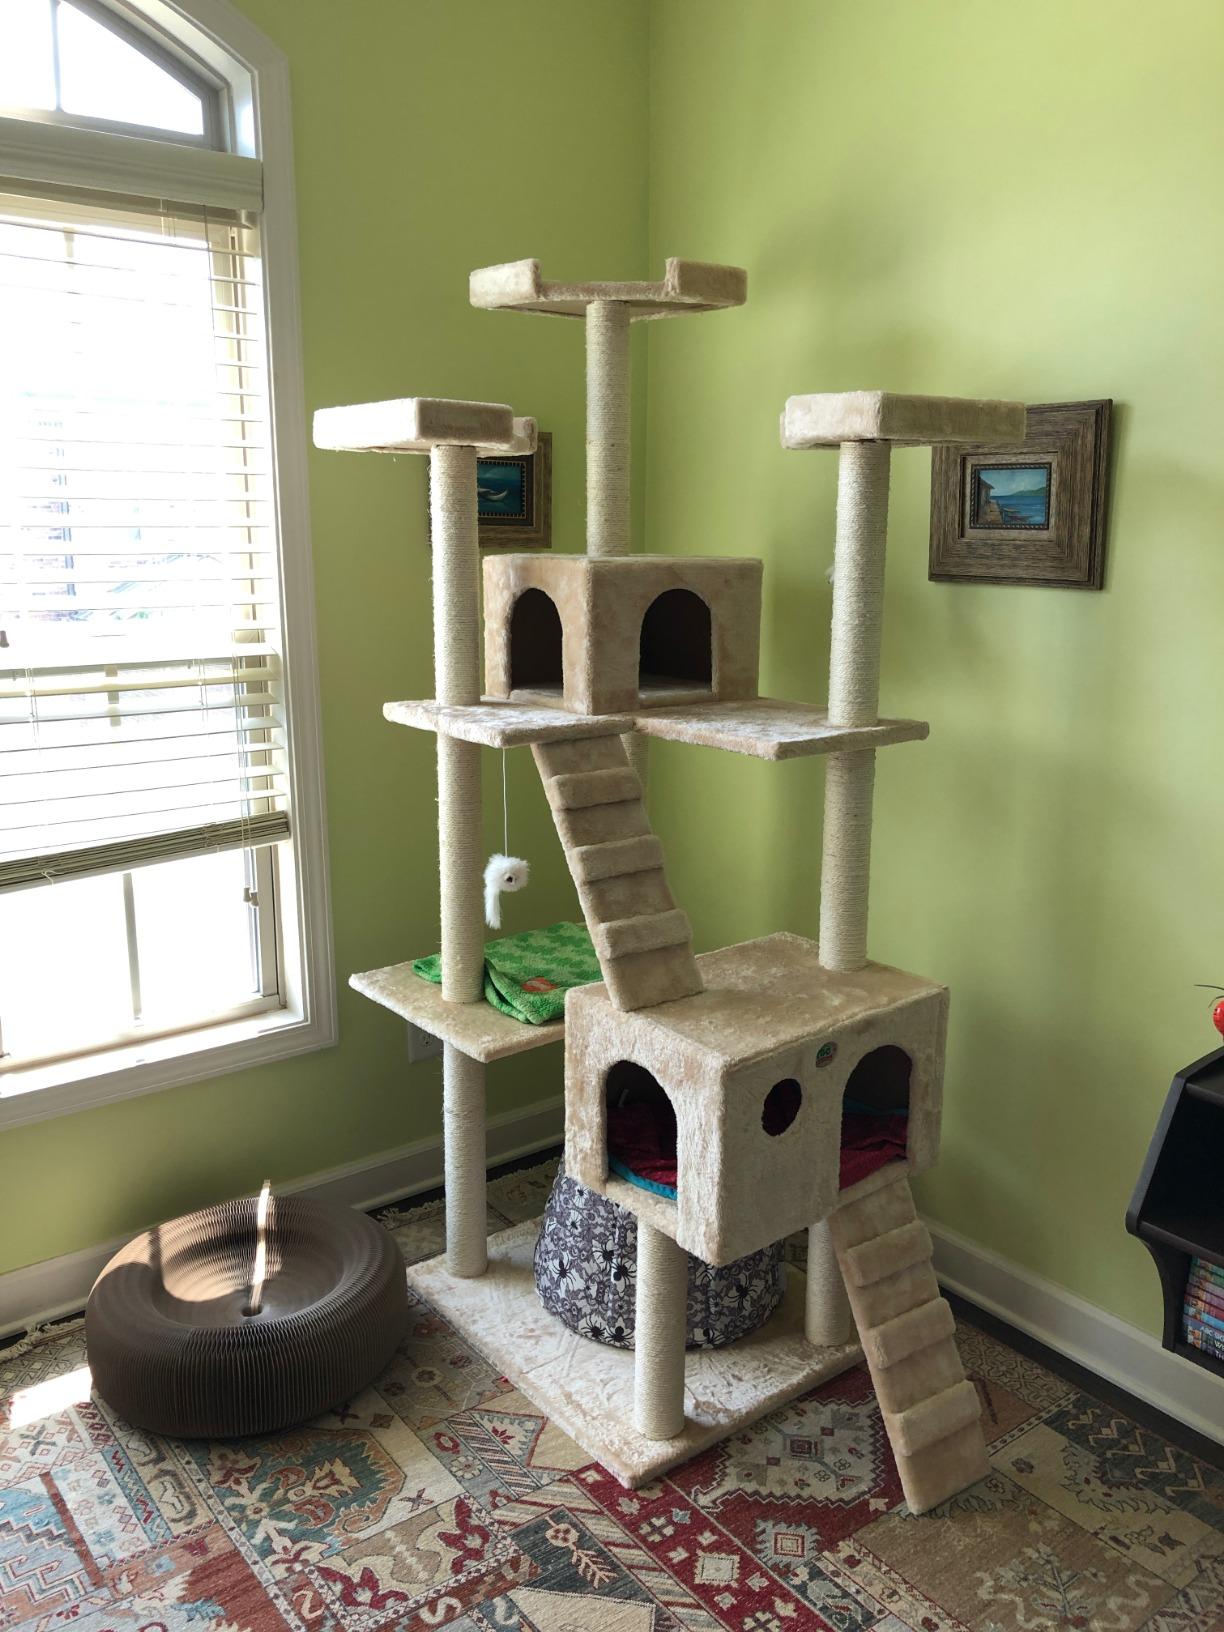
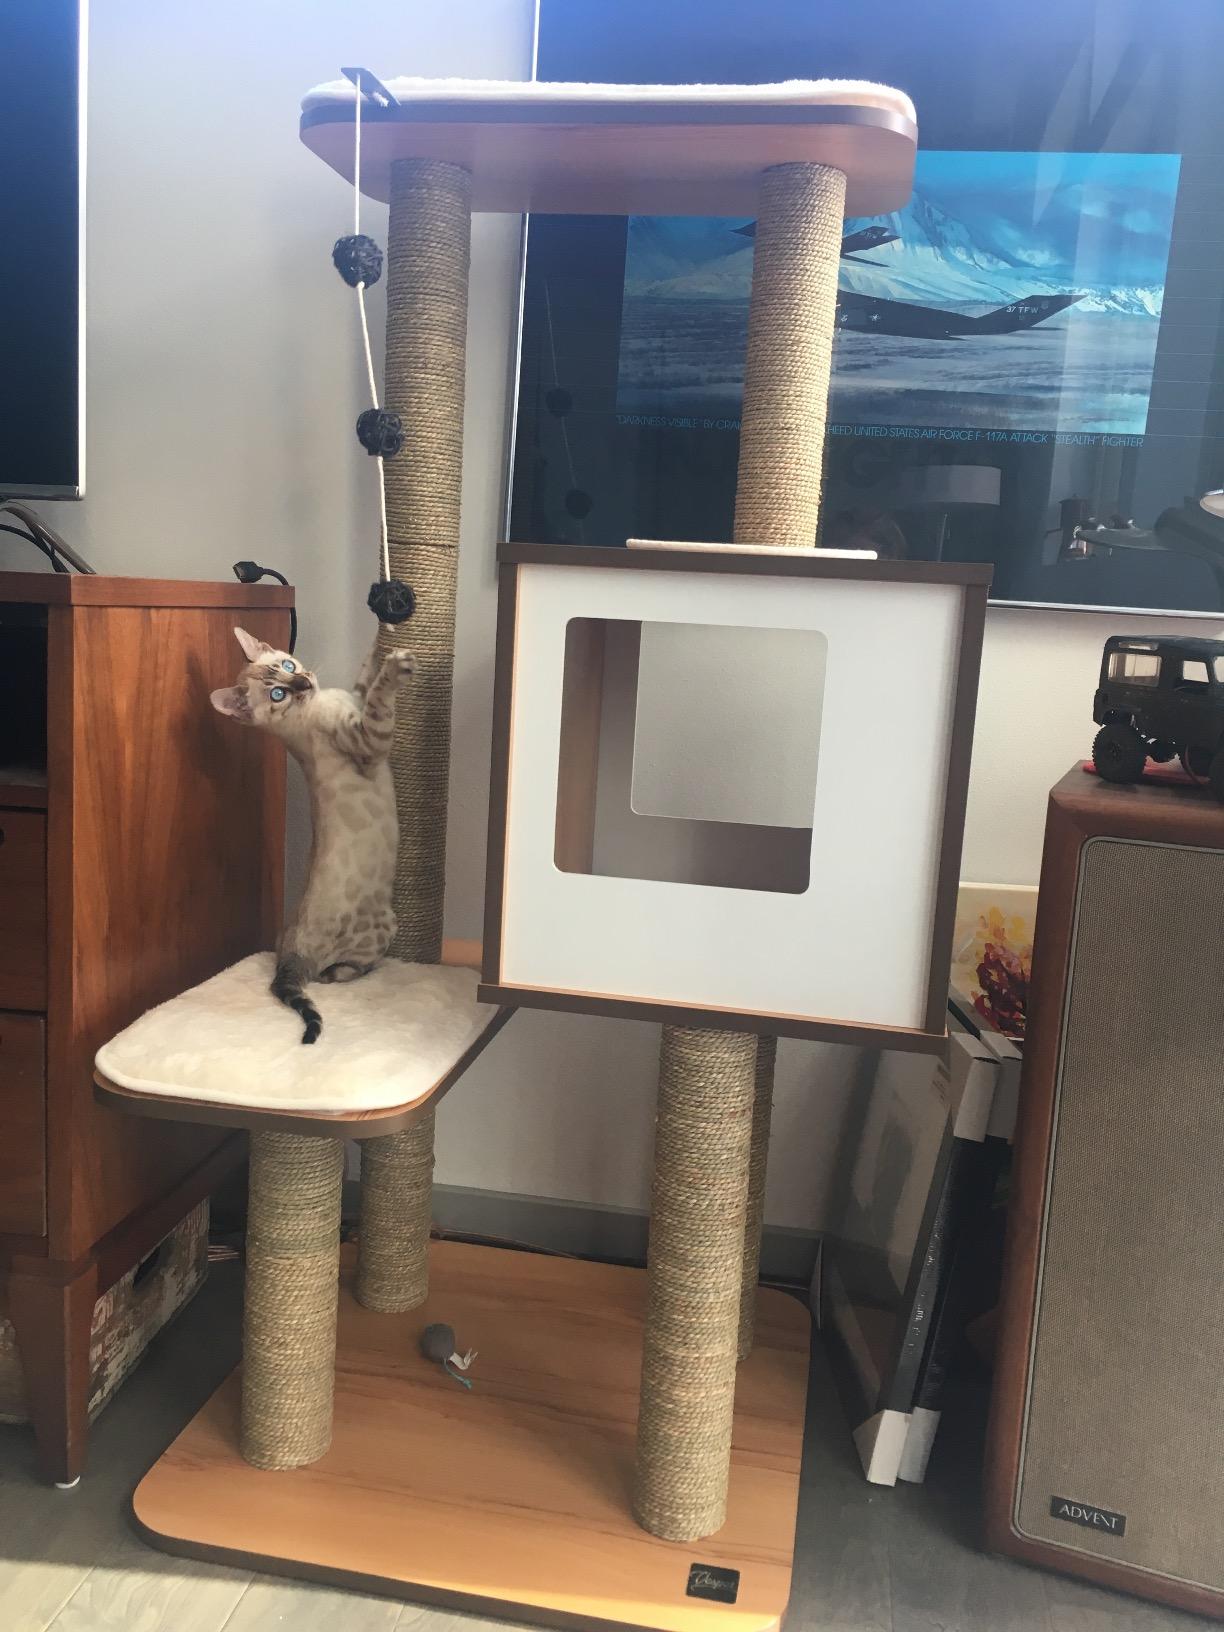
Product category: items_cat tree
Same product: no